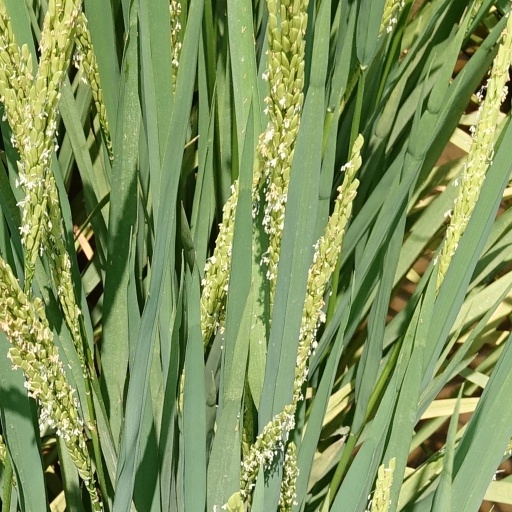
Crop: rice